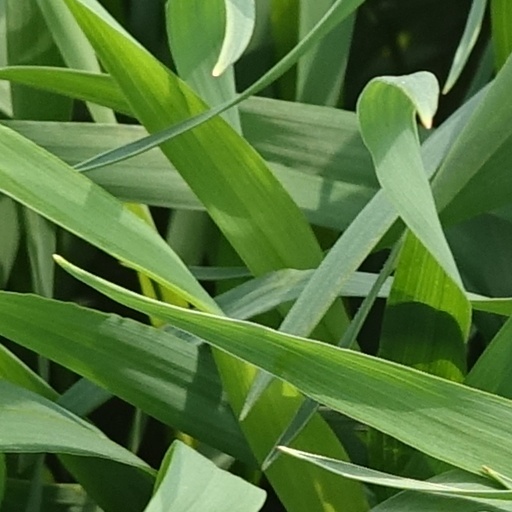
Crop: wheat